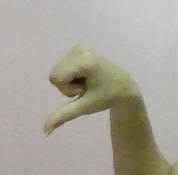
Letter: waw